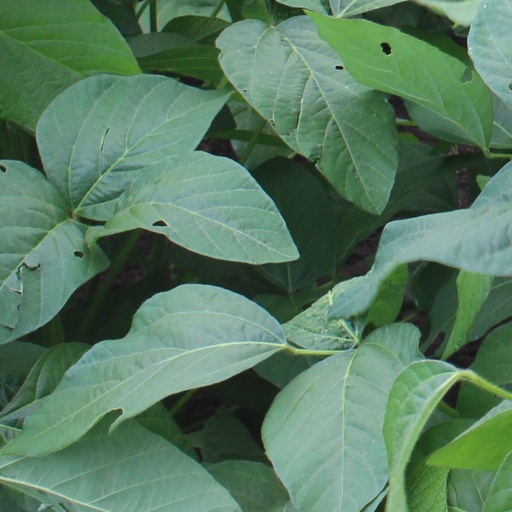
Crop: soybean